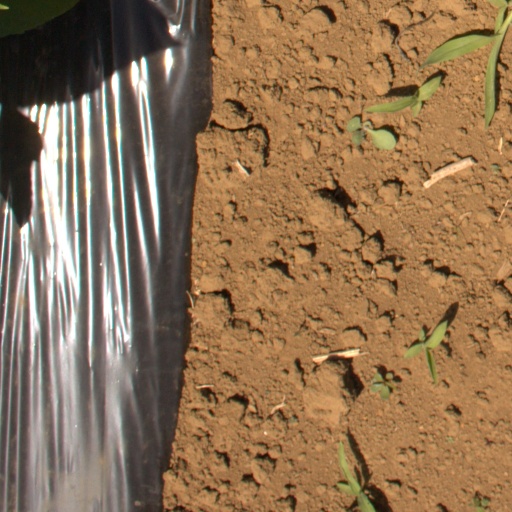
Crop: Jerusalem artichoke